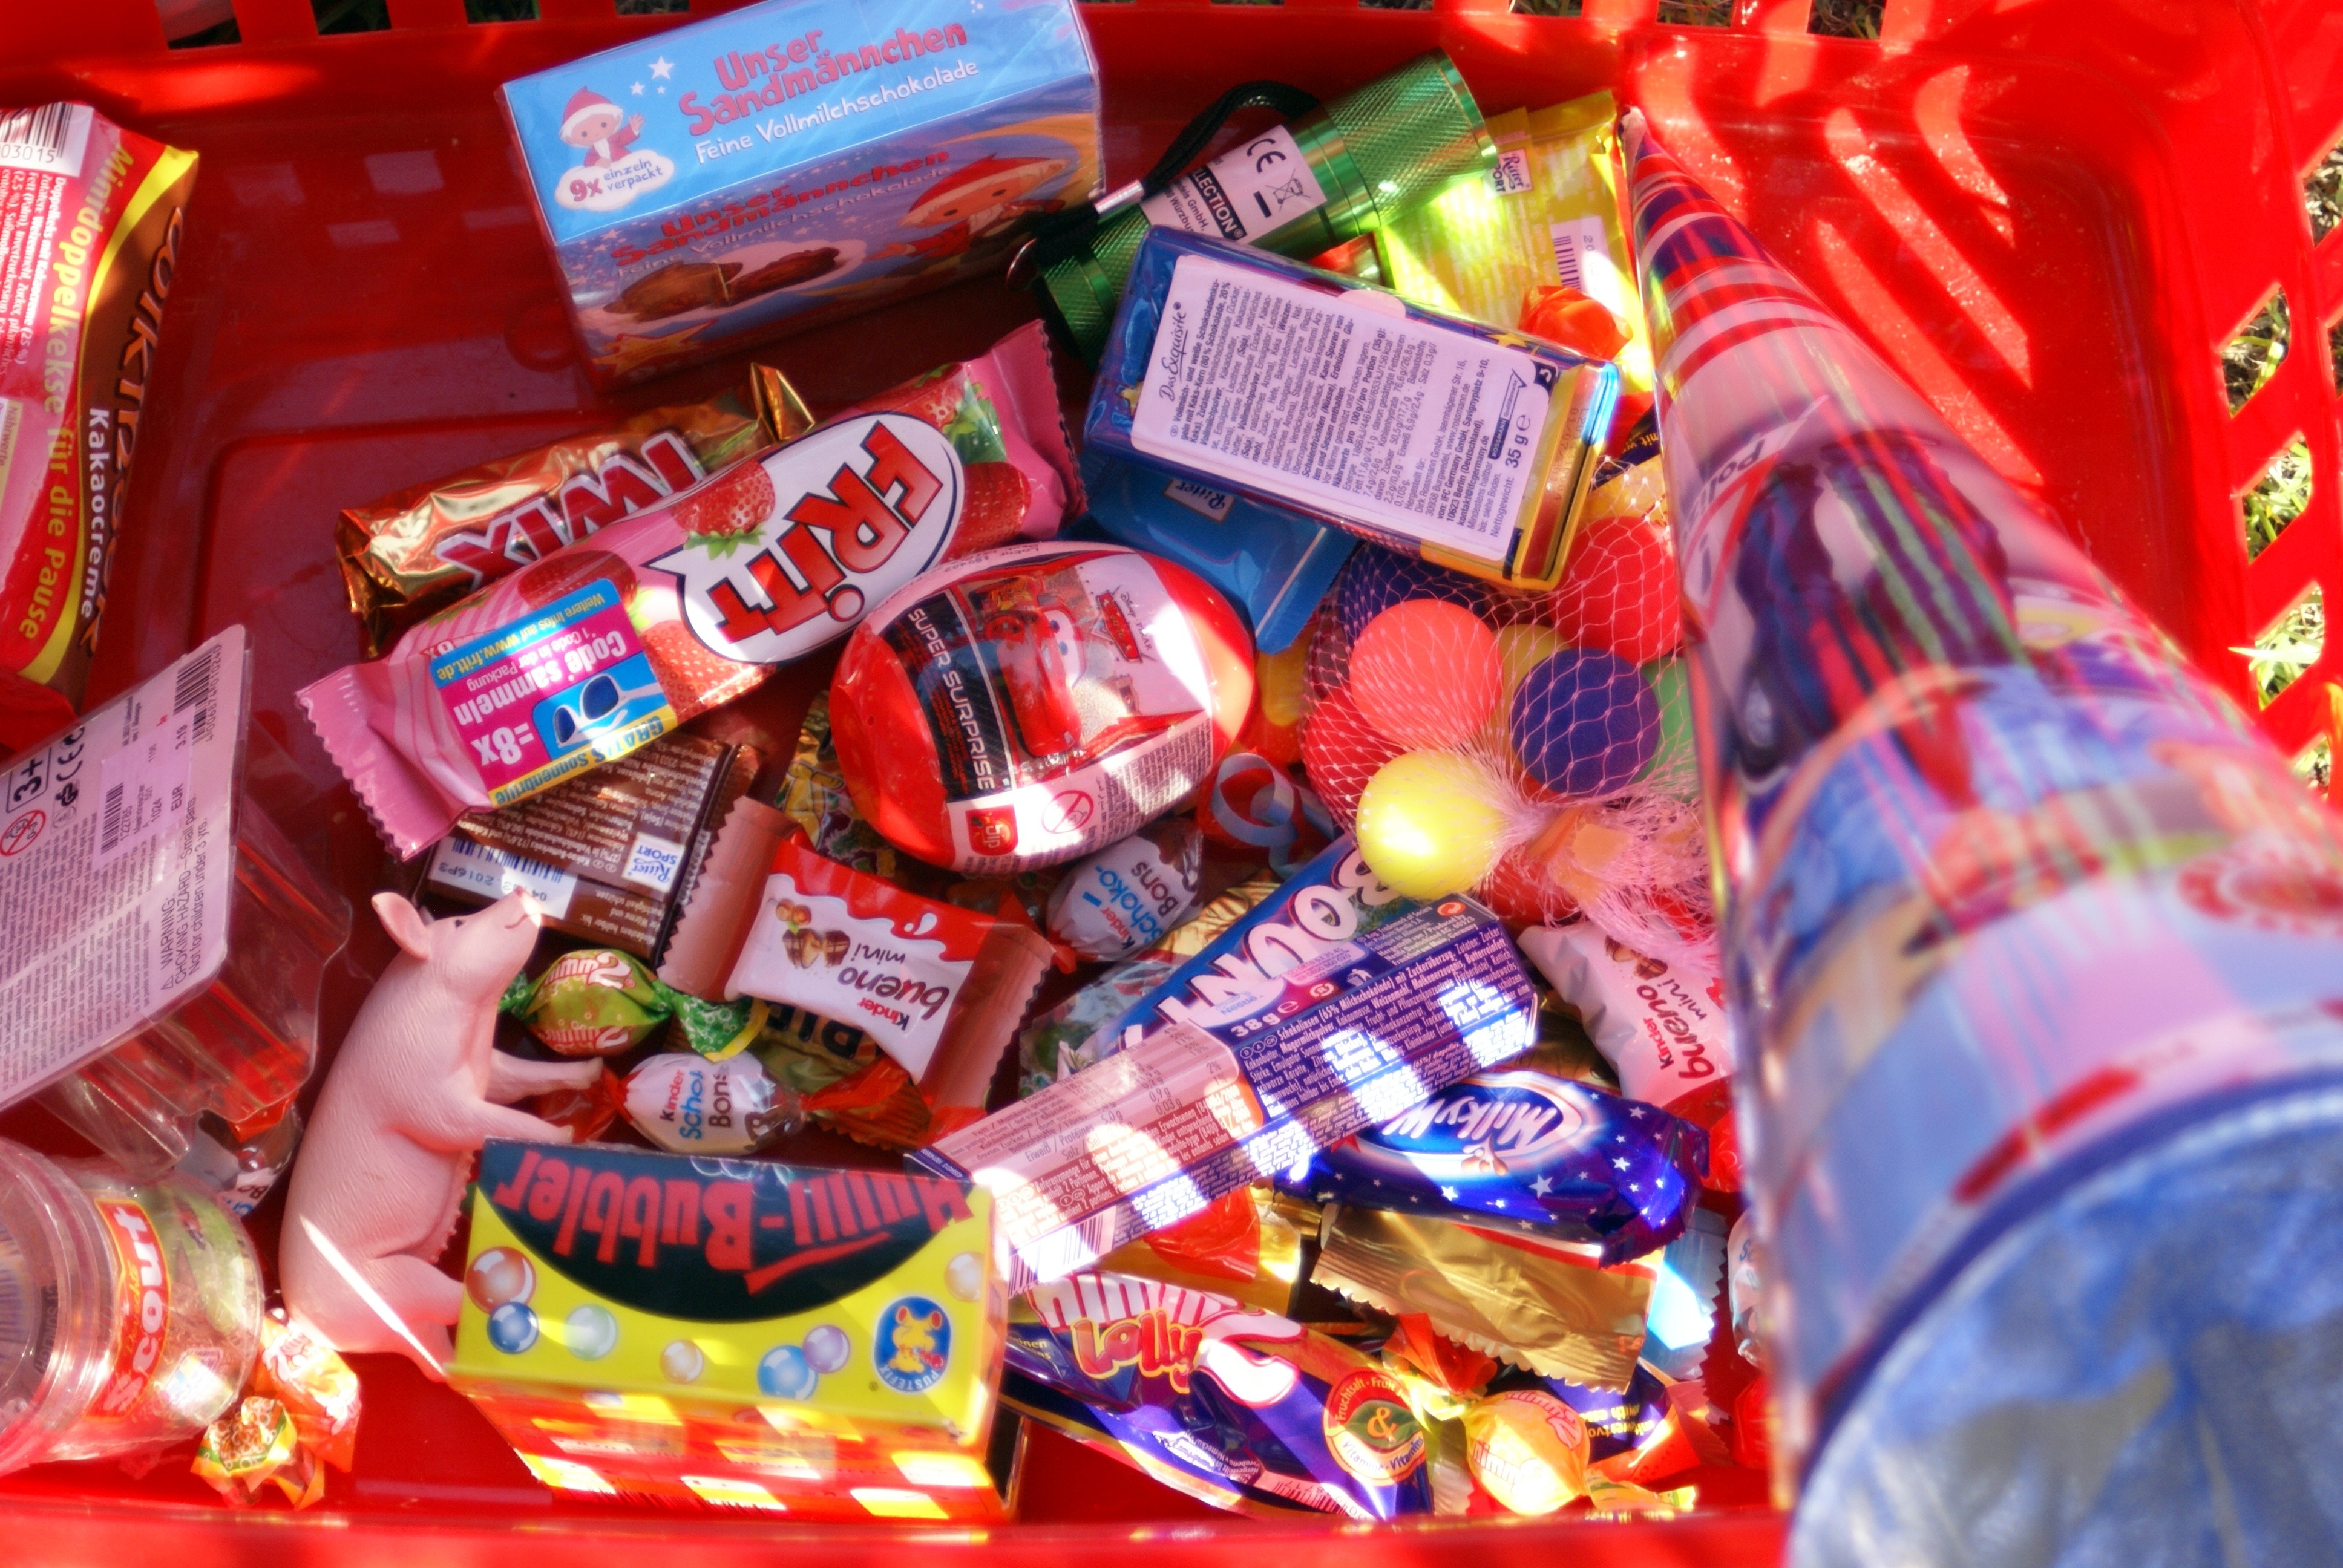
food, training, colorful, dessert, kids, children, candy, sweetness, confectionery, flavor, back to school, schult te, zuckert te, chewing gum, snack food